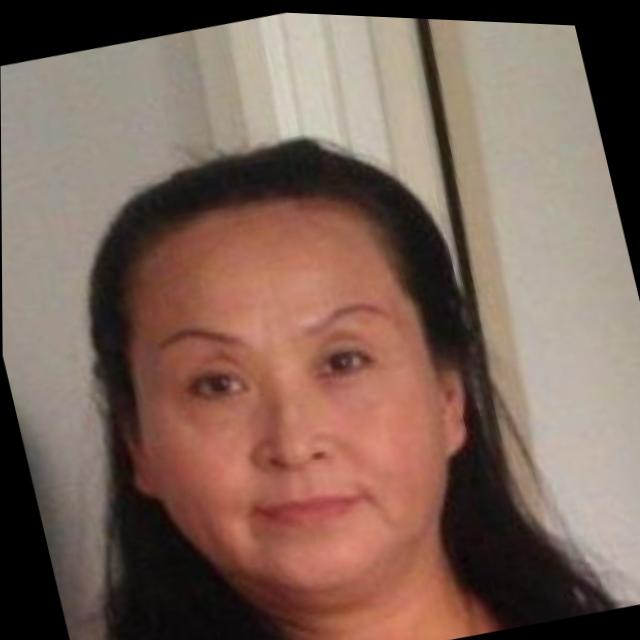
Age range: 45-64